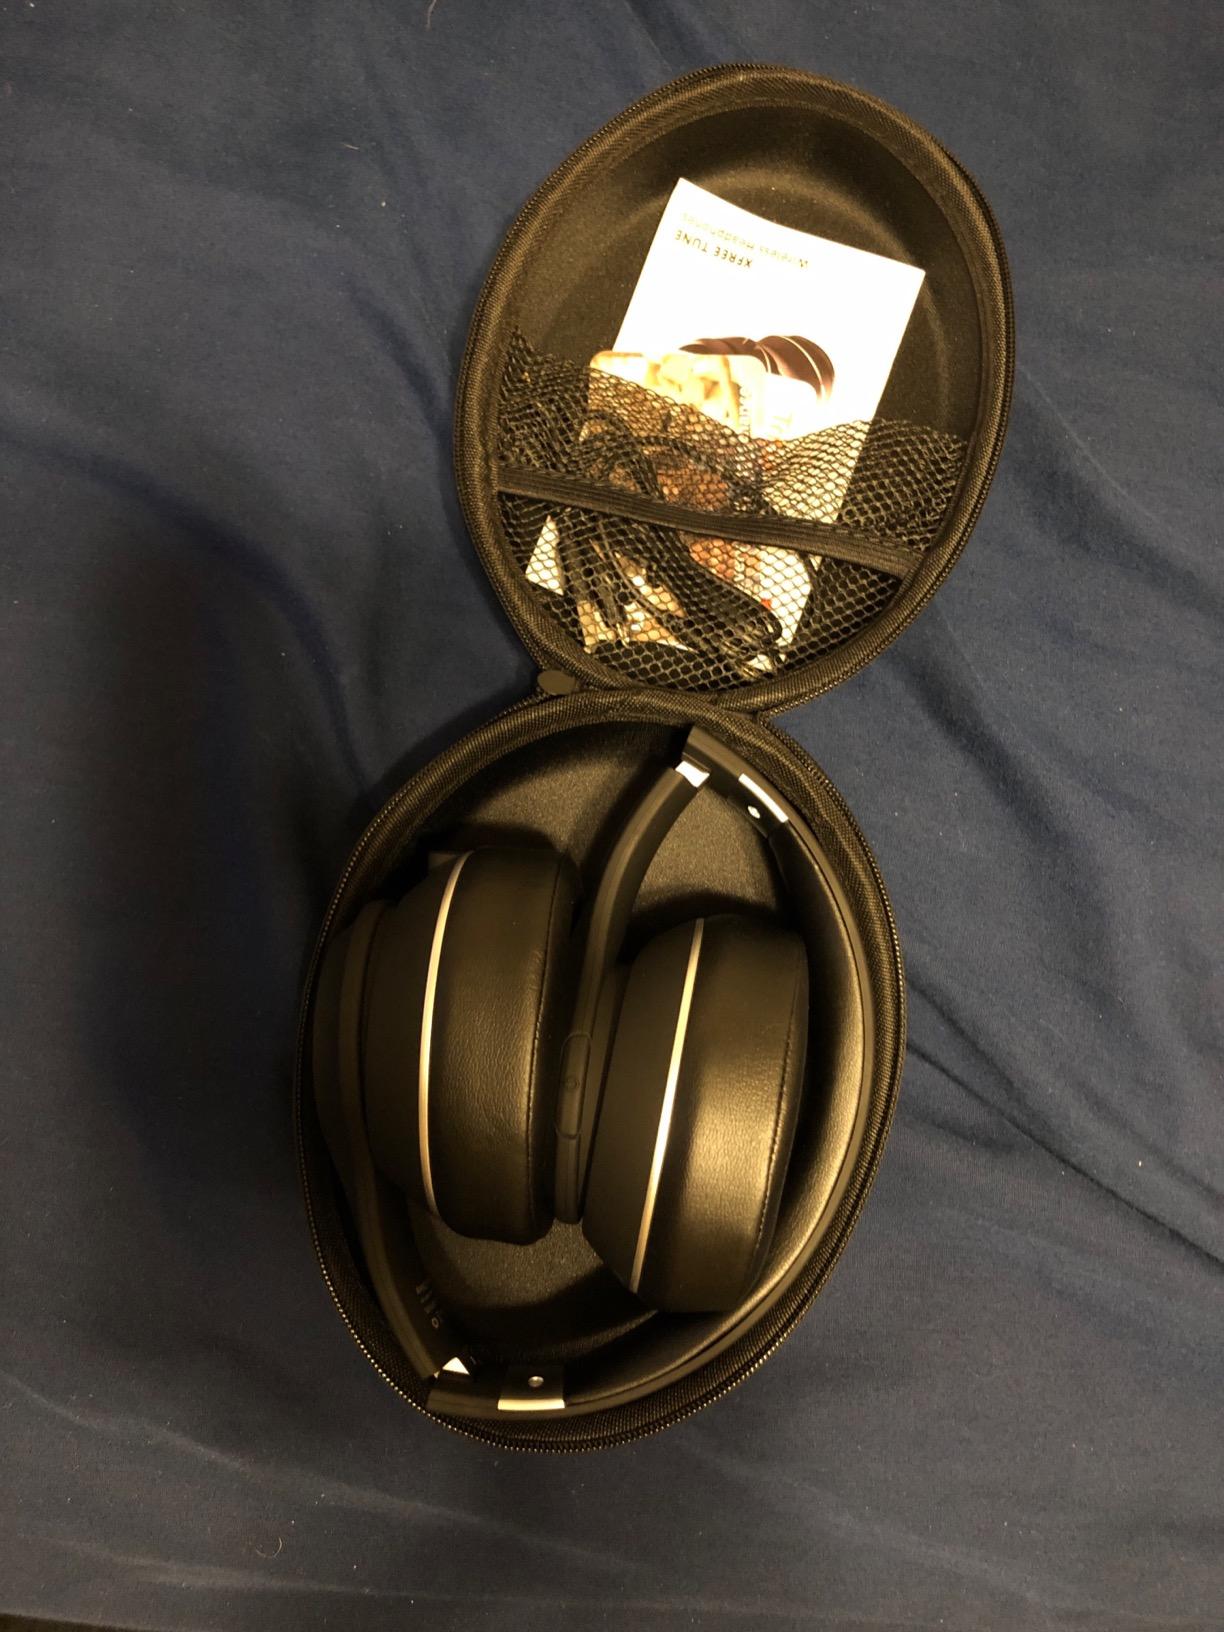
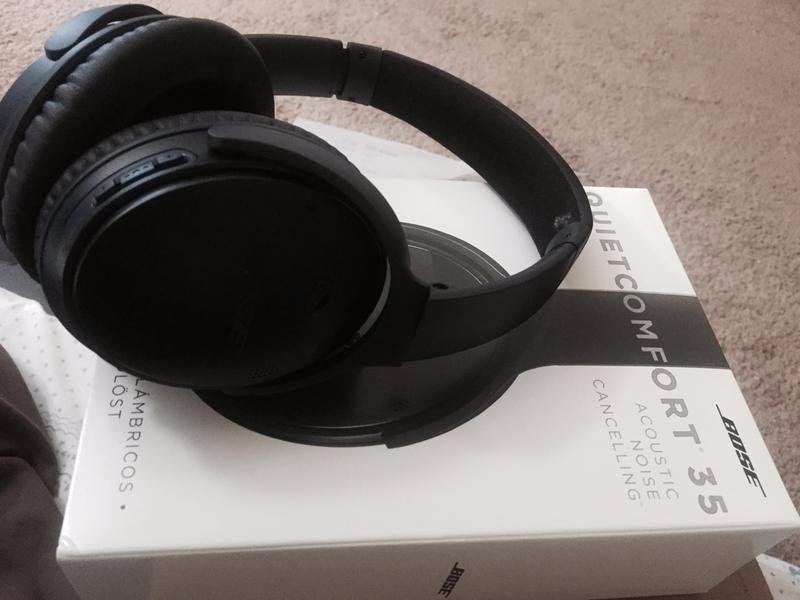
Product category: headphones
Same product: no